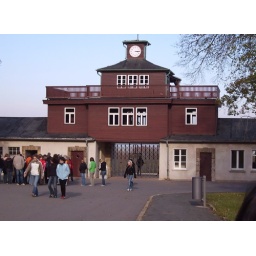
The gate house whith the clock frozen to 3:15, the time when the camp was liberated by Allied soldiers.